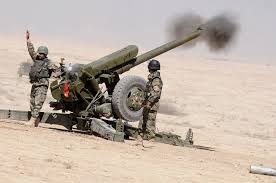
Label: Self Propelled Artillery